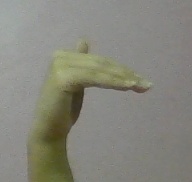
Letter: khaa